House at 105 Spring St.

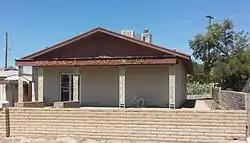

The House at 105 Spring Street is a Bungalow/Craftsman style house located in Kingman, Arizona. The house is listed on the National Register of Historic Places. It was evaluated for National Register listing as part of a 1985 study of 63 historic resources in Kingman that led to this and many others being listed.